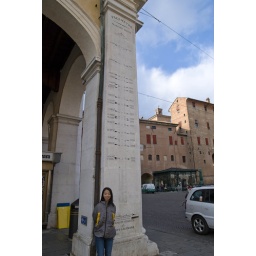
This column marks the water levels of the Po River when it has flood the in the past.